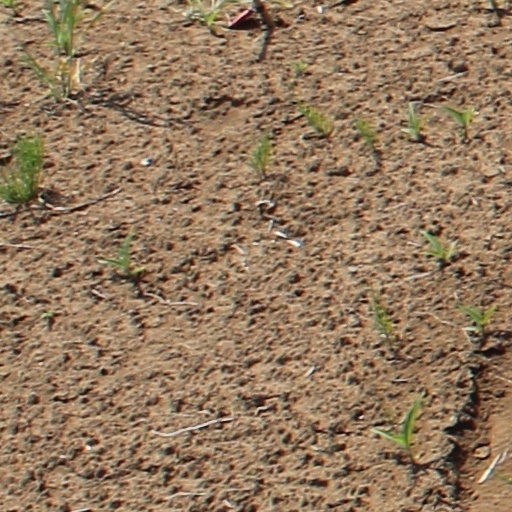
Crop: wheat